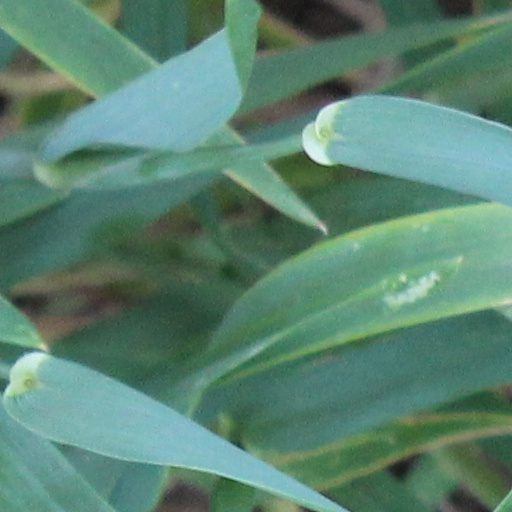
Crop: wheat